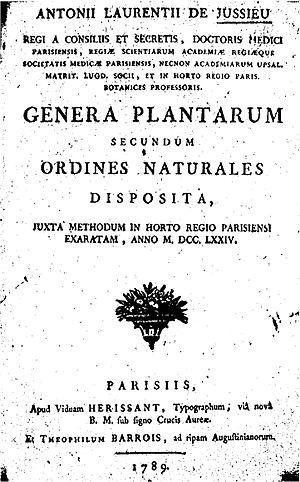
Antoine-Laurent de Jussieu, né à Lyon le 12 avril 1748 et mort à Paris le 17 septembre 1836, est un botaniste français.
Genera Plantarum est un ouvrage du botaniste français Antoine-Laurent de Jussieu publié en 1789. L'auteur reprend la méthode de classification naturelle des plantes proposée par son oncle Bernard de Jussieu. Alors que celui-ci s'était abstenu de publier quoi que soit sur le sujet, son neveu, Antoine-Laurent fit la présentation de ce système en 1774 dans un mémoire qu'il lut à l'Académie des sciences intitulé: Exposition d'un nouvel ordre de plantes adopté dans les démonstrations du Jardin royal. Quinze ans plus tard, c'est dans Genera Plantarum qu'il détaillera ce système de classification qui s'oppose à celui proposé par Linné quelques décennies plus tôt. De Jussieu y décrit 15 classes, 100 familles et environ 400 genres de plantes.